King Edward's School, Birmingham

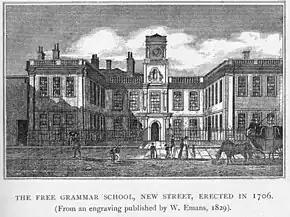
The school buildings on the New Street site, 1731–1834

The School was formed by the Gild of the Holy Cross and received the royal charter of King Edward VI on 2 January 1552 together with £20 per annum returned by the Crown for educational purposes. Five years earlier, in 1547, the Suppression of Religious Houses Act 1535, part of the wider Dissolution of the Monasteries, provided for the confiscation of all assets of religious guilds except an amount of land with an annual income of £21 (two thirds of the original lands) if the guild supported a school. The Guild of the Holy Cross in Birmingham had no school, but persuaded the Earl of Northumberland (also the lord of the manor of Birmingham) to release the land for the creation of a school. The charter of the "free Grammer Schole" of King Edward VI was issued on 2 January 1552, and the school came into being in the former guild building on New Street. By the 1680s there were "neer 200" boys in the school and a Petty School (a feeder school) had been established by the foundation.